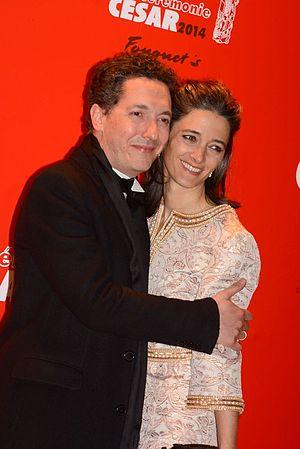
Guillaume Gallienne à la cérémonie des César
Guillaume Gallienne, né le 8 février 1972 à Neuilly-sur-Seine, est un acteur, scénariste et réalisateur français, sociétaire de la Comédie-Française.